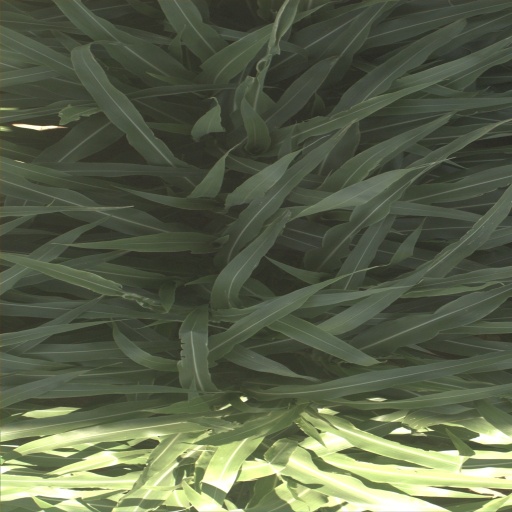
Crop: sorghum